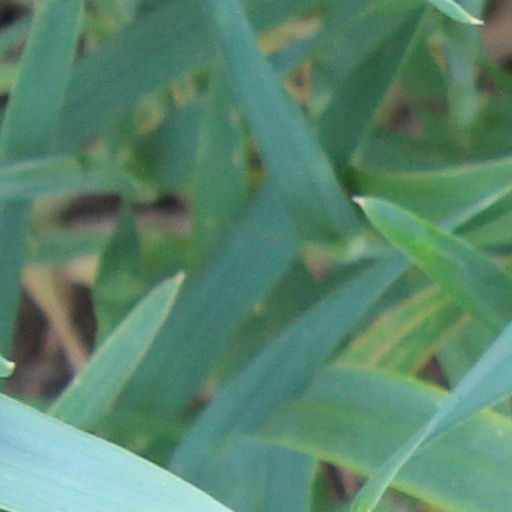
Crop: wheat